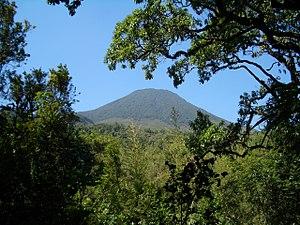
Forêt impénétrable de Bwindi (Ouganda) Español: Bosque impenetrable de Bwindi Euskara: Bwindiko baso zeharkaezina 日本語: ブウィンディ原生国立公園 中文: 布恩迪难以穿越的国家公园